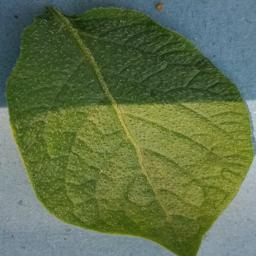
Label: Potato___Healthy